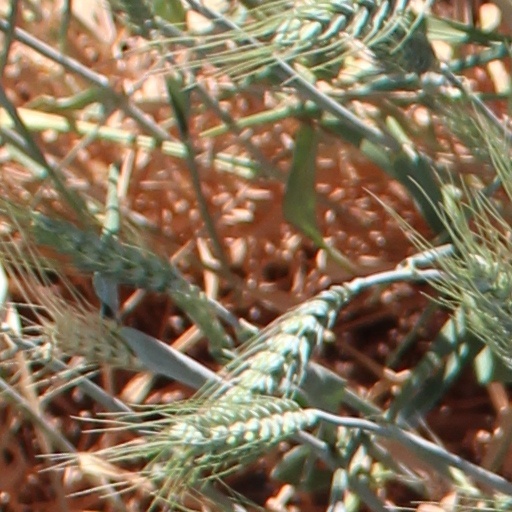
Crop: wheat